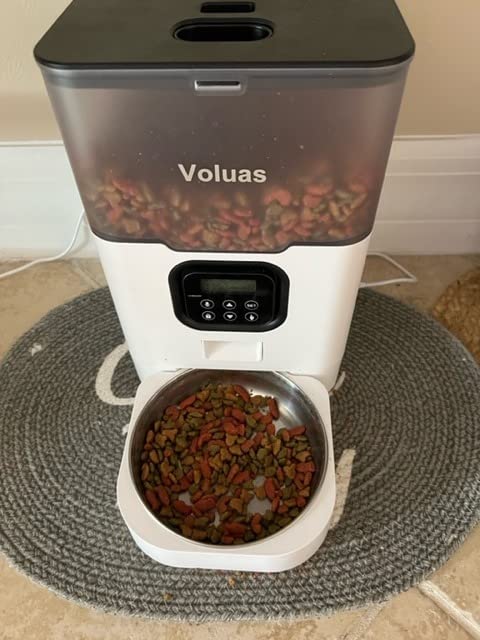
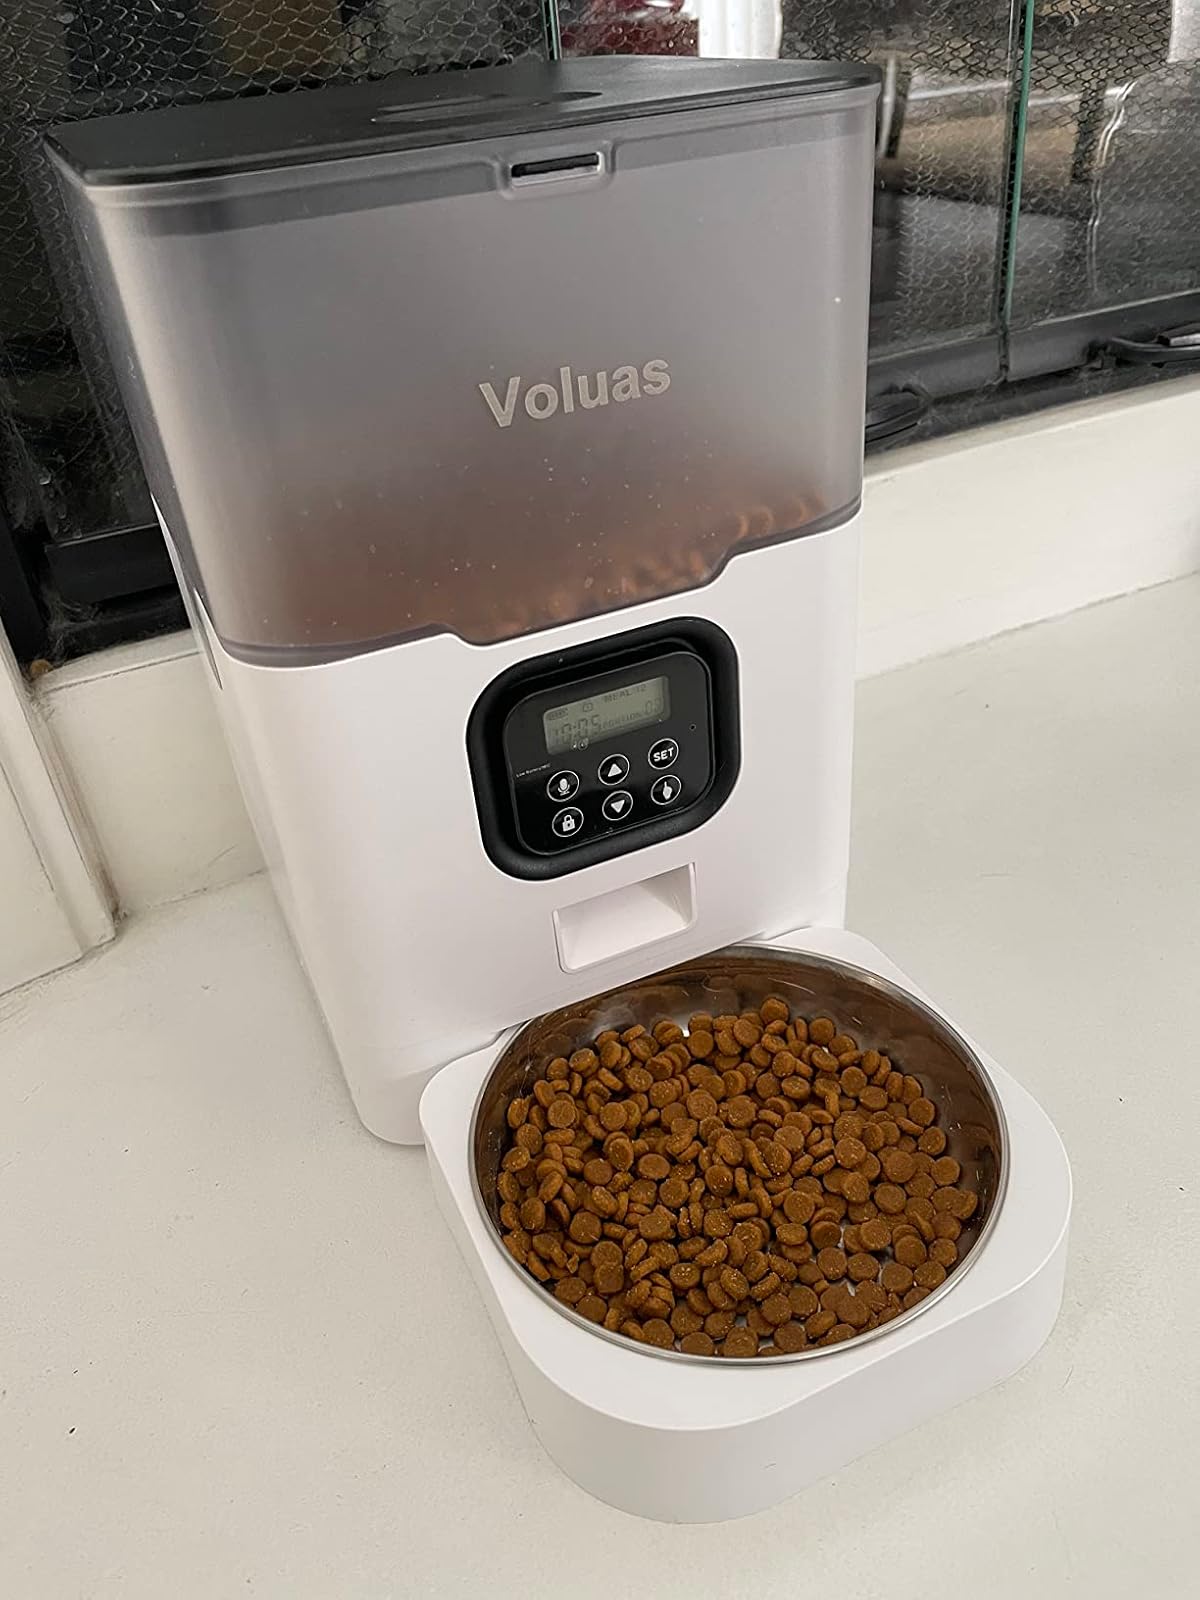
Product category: items_feeder
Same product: yes